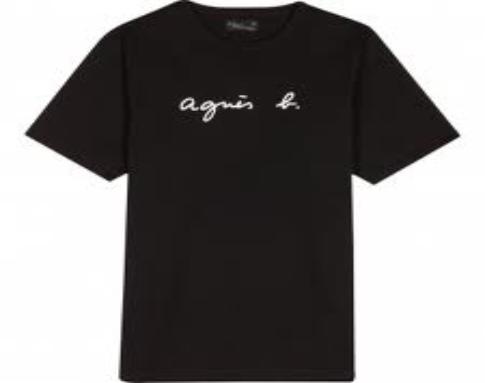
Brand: Agnes b
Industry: Clothes